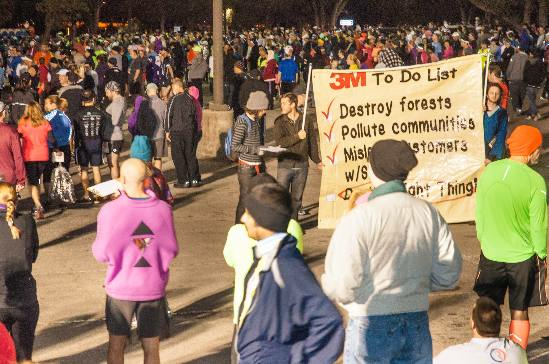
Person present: Yes